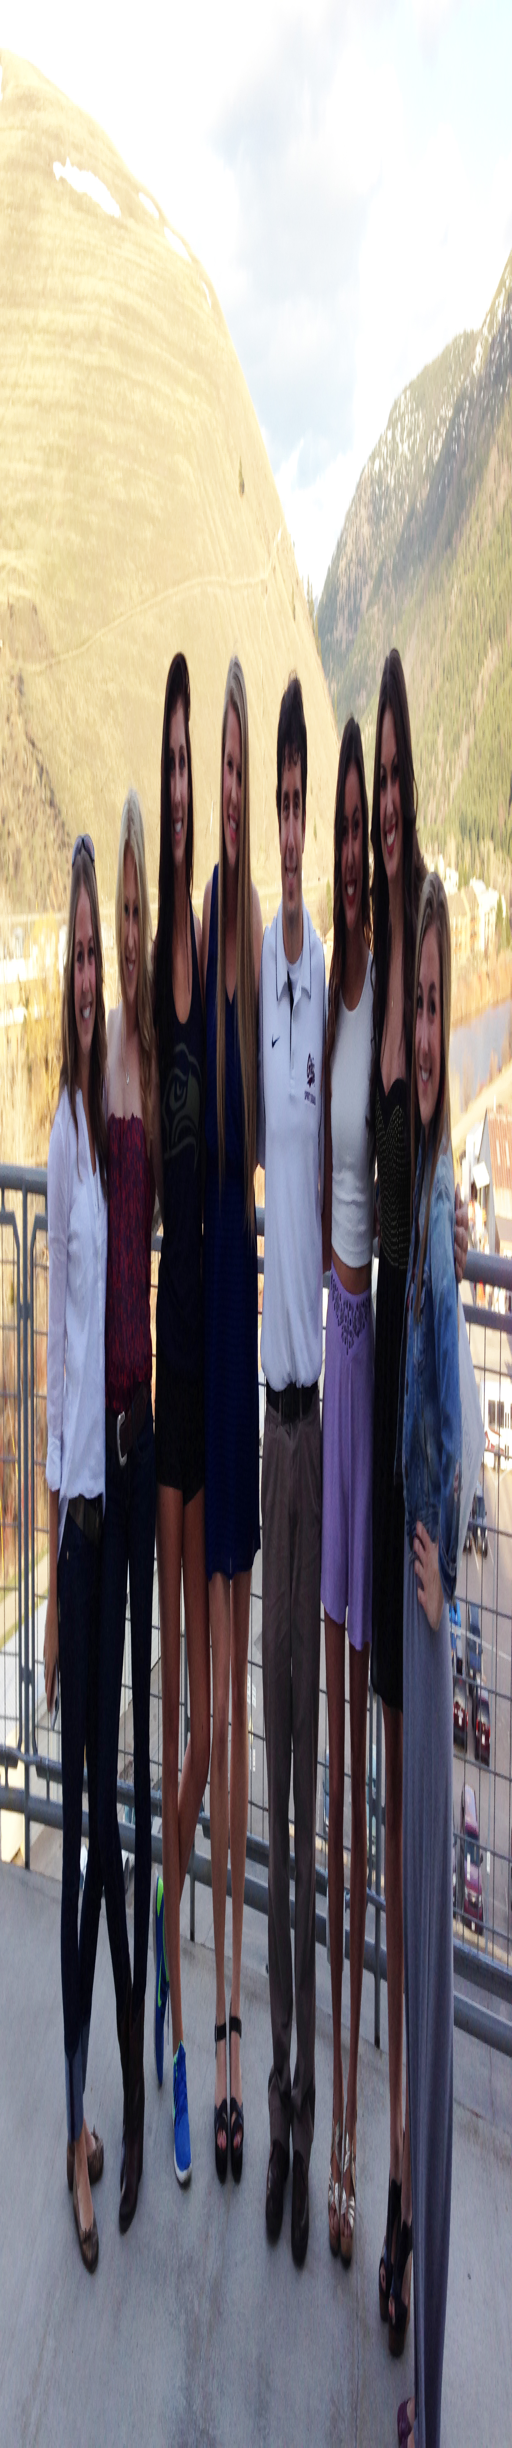
this is me with the dance team .